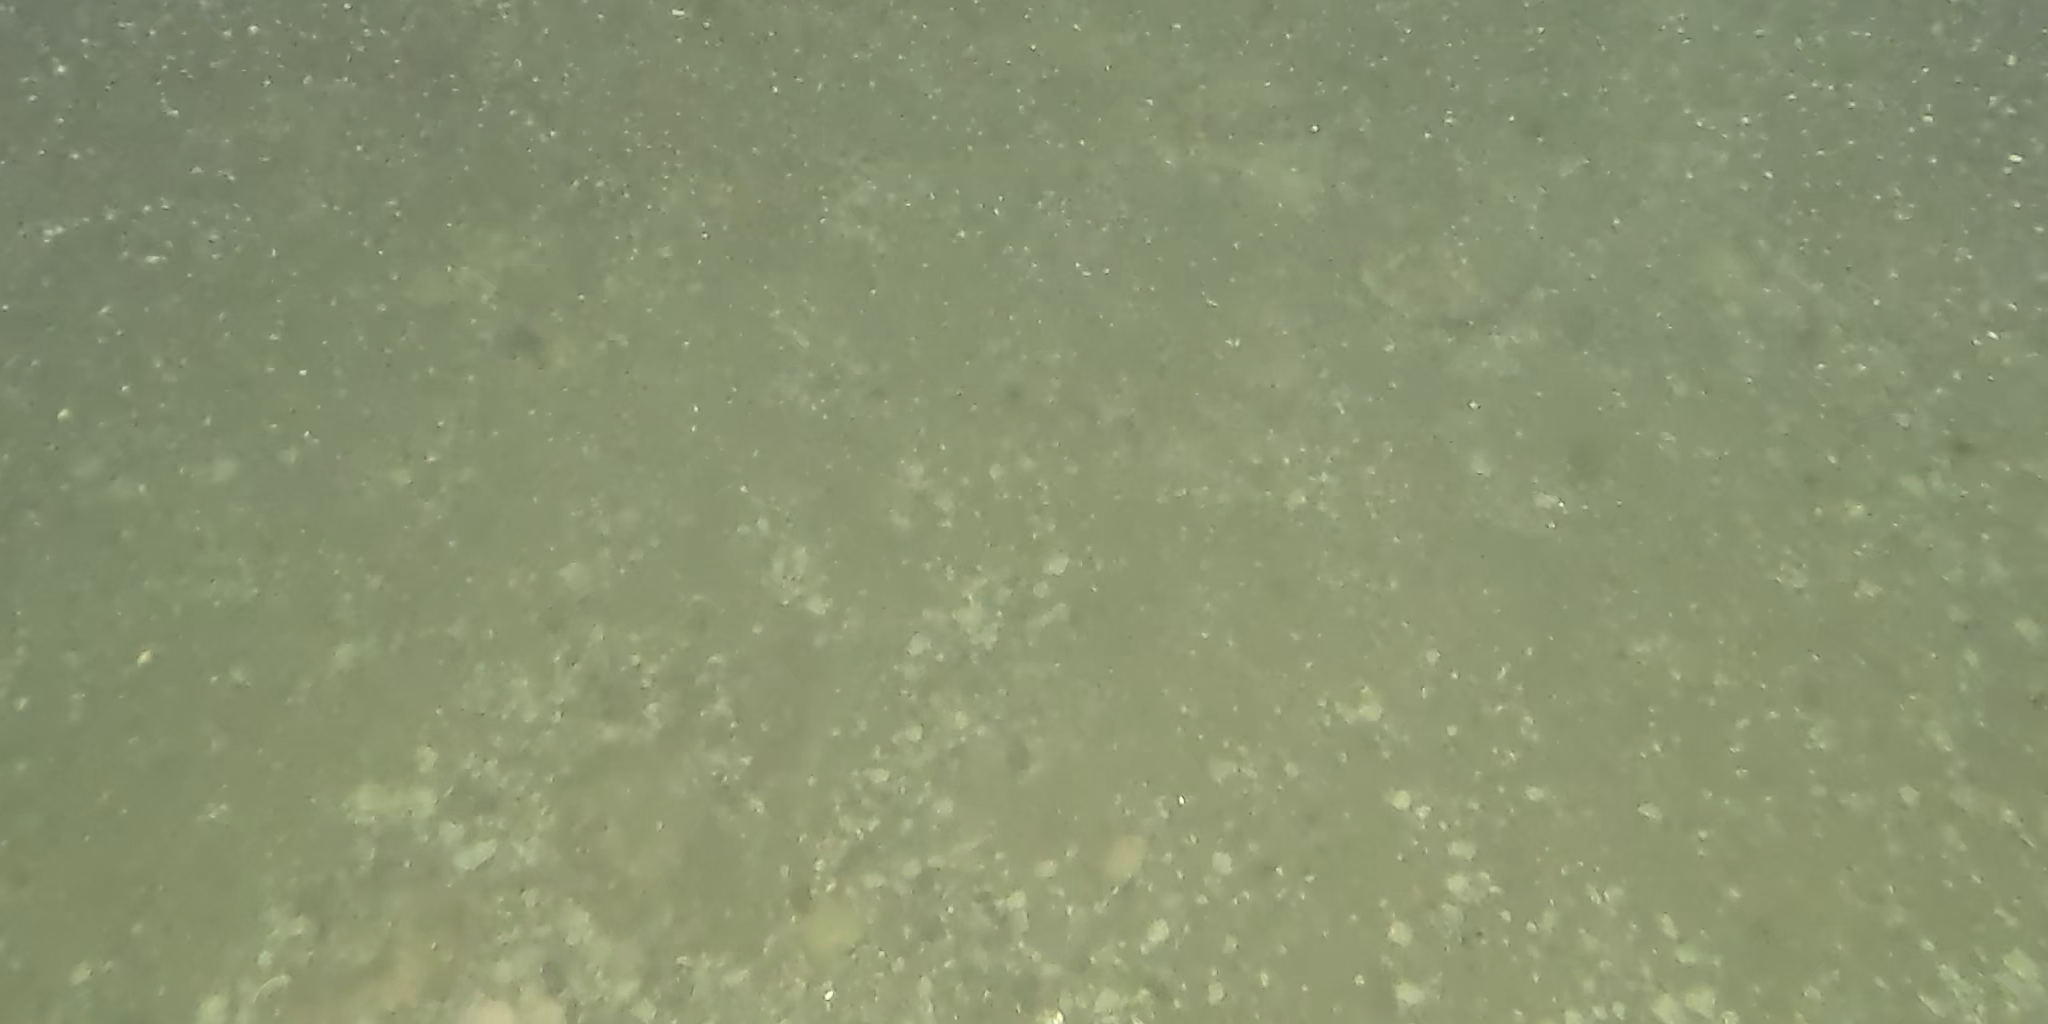
Seabed habitat: stone